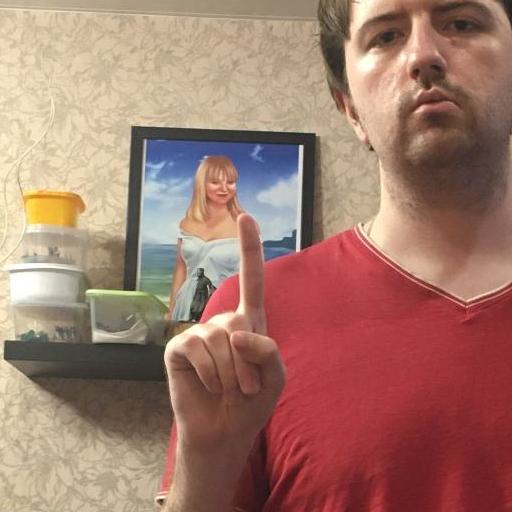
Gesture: one